Hope Spots

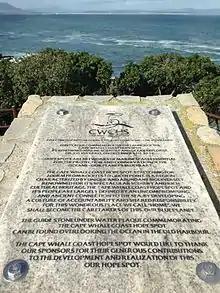
A plaque commemorating the designation of the Cape Whale Coast Hope Spot in Hermanus, South Africa on December 6th, 2014 by marine biologist Sylvia Earle. The Hope Spot represents a commitment to protecting and caring for the culturally important and biodiverse region.

Hope Spots are ecologically unique areas of the ocean designated for protection under a global conservation campaign overseen by Mission Blue, a non-profit organization founded by Sylvia Earle with her 2009 TED prize wish.